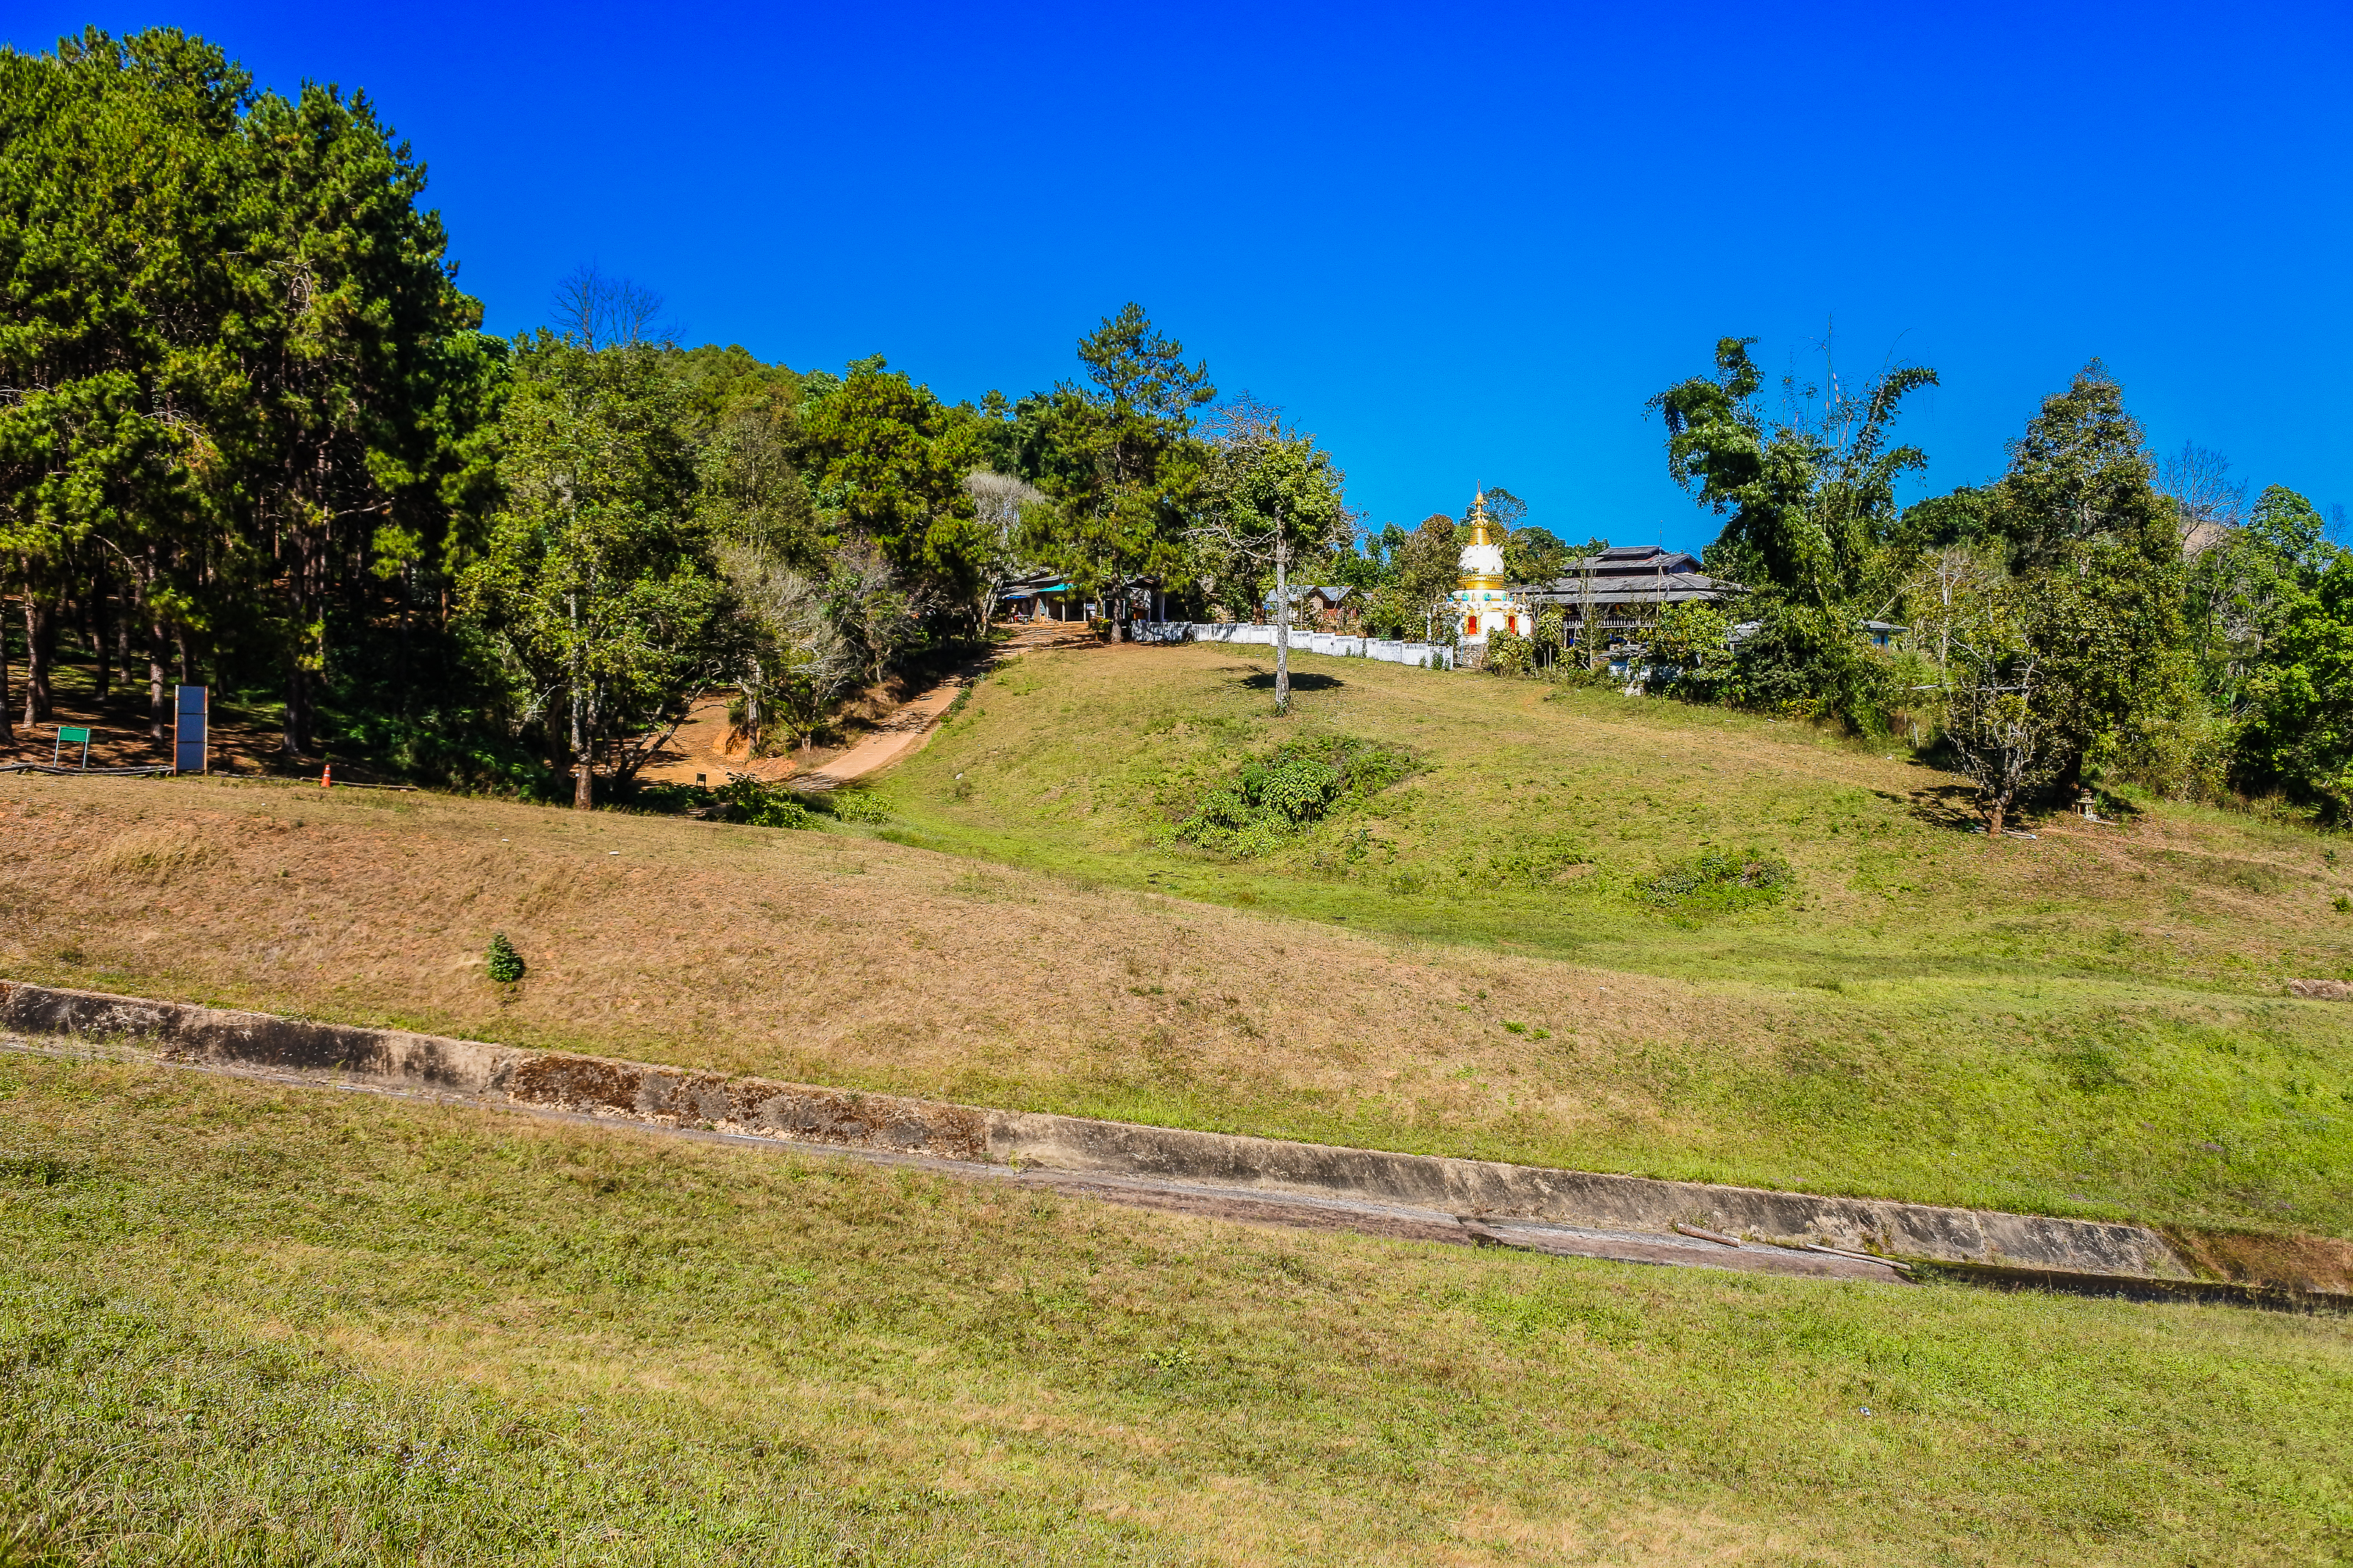
beauty, sunshine, pang ung, scenic, mountain, view, son, thailand, pai, maehongson, sky, viewpoint, journey, natural, reflection, tree, tranquil, water, camp, morning, adventure, hong, daylight, light, lake, colorful, fog, tent, forest, pine, cold, holiday, summer, mae, stream, grass, national, pang, park, green, nature, relax, cool, ung, outdoor, sunlight, reservoir, river, travel, landscape, natural landscape, natural environment, property, pasture, wilderness, meadow, hill, land lot, biome, grassland, rural area, spring, trail, slope, road, real estate, soil, house, plant, cloud, thoroughfare, home, woodland, national park, ridge, estate, tourism, state park